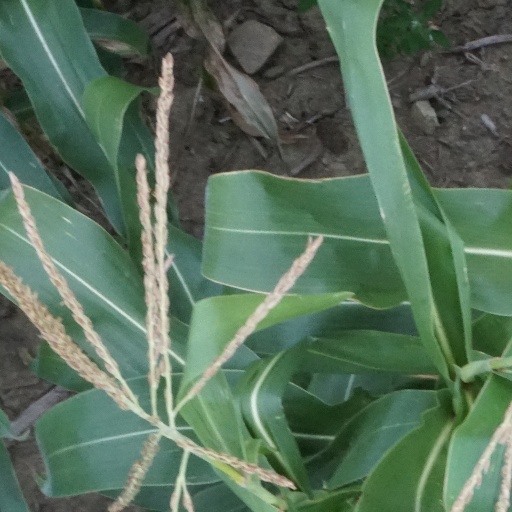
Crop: maize; corn